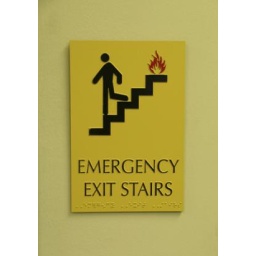
signs in braille for handicapped persons